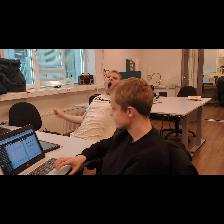
Label: Human